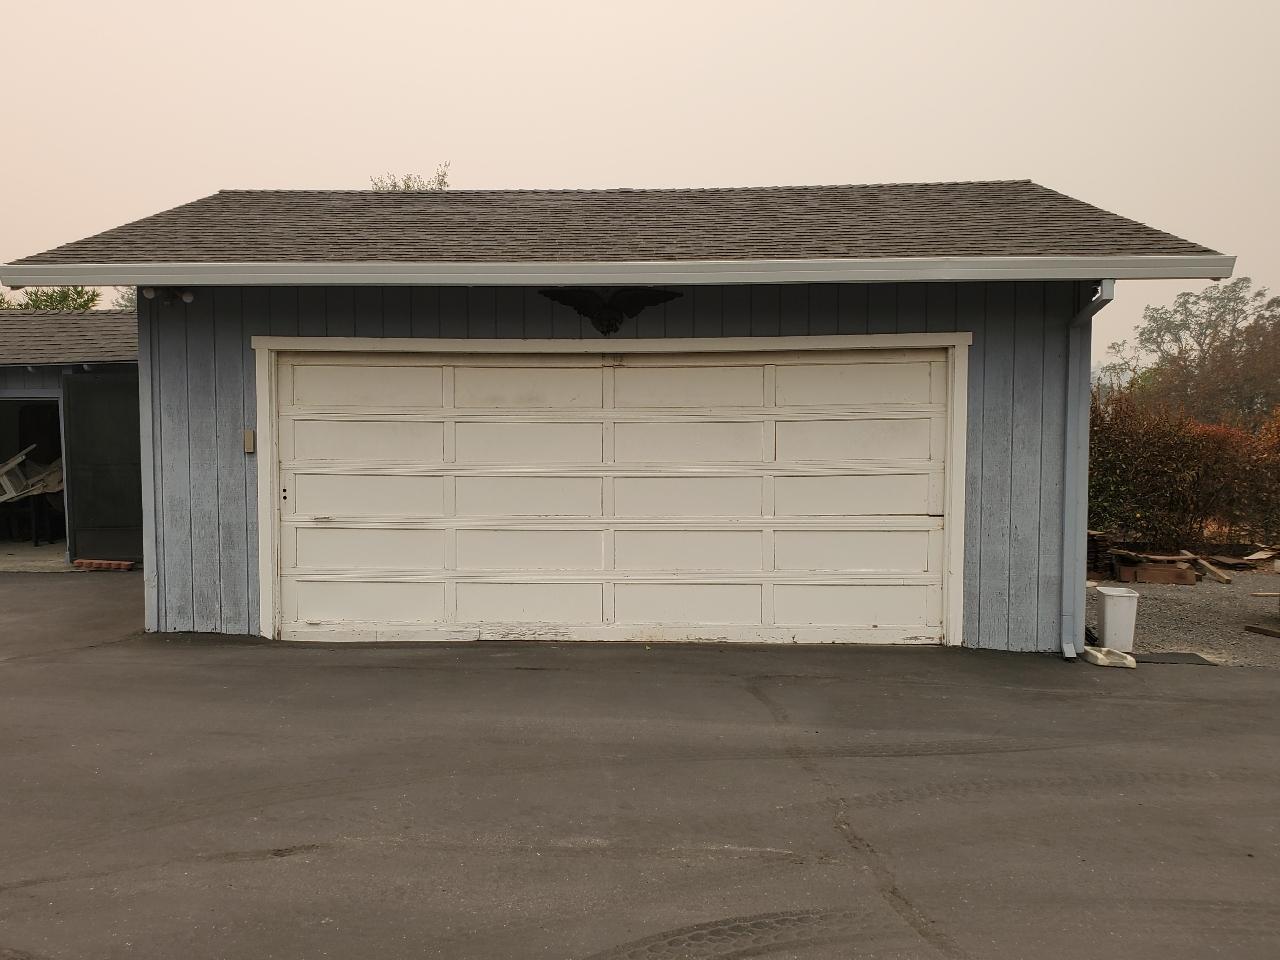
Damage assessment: no_damage